Gunnar Björling

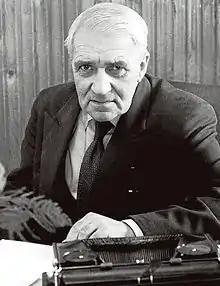
Gunnar Björling, 1960.

Gunnar Olof Björling, (31 May 1887 – 11 July 1960) was a Swedish-speaking Finnish poet. He was one of the leading figures of Finnish-Swedish modernist literature, along with Elmer Diktonius, Edith Södergran and Hagar Olsson.